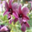
Label: orchid